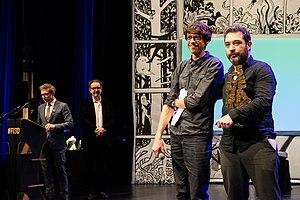
Remise du prix Goscinny aux scénaristes Fabien Vehlmann et Gwen de Bonneval - Cérémonie des Fauves, Festival International de la Bande Dessinée d'Angoulême 2020.
Le prix René-Goscinny est un prix de bande dessinée français récompensant un auteur de bande dessinée pour la qualité de ses scénarios. Remis lors du festival d'Angoulême, il a connu plusieurs formules depuis sa création en 1988.